Halbert S. Greenleaf

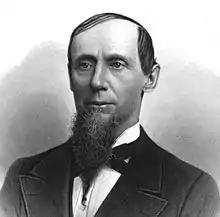
Halbert S. Greenleaf, Congressman from New York

Halbert Stevens Greenleaf (April 12, 1827 – August 25, 1906) was an American Civil War Colonel and Congressman from Massachusetts. He became Brigadier General of the First New York Veteran Brigade.